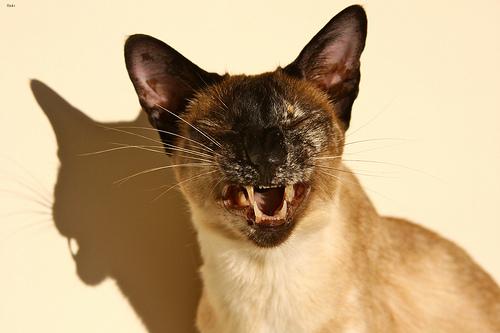
Breed: Siamese